Pyocyanin

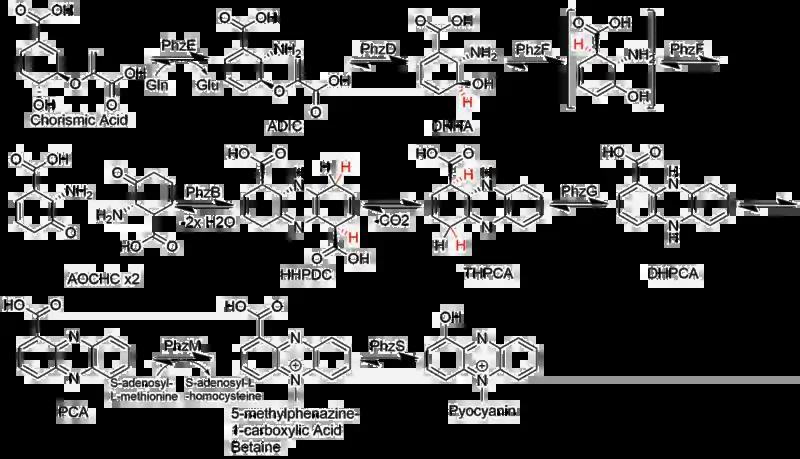
Biosynthesis of pyocyanin from Pseudomonas aeruginosa. Hydrogens abstracted during next enzymatic step colored red.

Pyocyanin biosynthesis begins with the synthesis of the phenazine-1-carboxylic acid (PCA) core. In this reaction the enzyme PhzE catalyzes the loss of the hydroxyl group from C4 of Chorismic Acid as well as the transfer of an amine group from glutamine to form glutamic acid and 2-amino-2-desoxyisochorismic acid (ADIC). Following this, PhzD catalyzes the hydrolytic removal the pyruvate moiety from ADIC to form (5S,6S)-6-amino-5-hydroxy-1,3-cyclohexadieve-1-carboxylic acid (DHHA). In the next step, PhzF catalyzes two steps: the abstraction of a hydrogen from C3 of DHHA, delocalization of the double bond system and reprotonation at C1 as well as enol tautomerization to form the highly unstable 6-amino-5-oxocyclohex-2-ene-1-carboxylic acid (AOCHC). From here two molecules of AOCHC are condensed by PhzB to form the tricyclic compound, hexahydrophenazine-1,6-dicarboxylic acid (HHPDC). The product of this reaction, HHPDC, is unstable and spontaneously undergoes oxidative decarboxylation in an uncatalyzed reaction to form tetrahydrophenazine-1,6-carboxylic acid (THPCA). In the final step of phenazine-1-carboxylic acid synthesis the enzyme PhzG catalyzes the oxidation of THPCA to dihydro-phenazine-1-carboxylic acid. This is the last catalyzed step in the production of PCA, the last step is an uncatalyzed oxidation of DHPCA to PCA. The conversion of PCA to Pyocyanin is achieved in two enzymatic steps: firstly, PCA is methylated on N5 to 5-methylphenazine-1-carboxylate betaine by the enzyme PhzM using the cofactor S-adenosyl-L-methionine and secondly, PhzS catalyzes the hydroxylative decarboxylation of this substrate to form the final product, Pyocyanin.